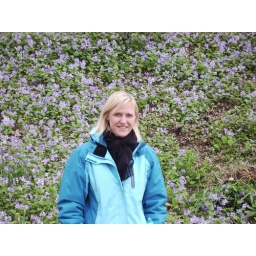
Debbie in a field of purple, at tiger hill